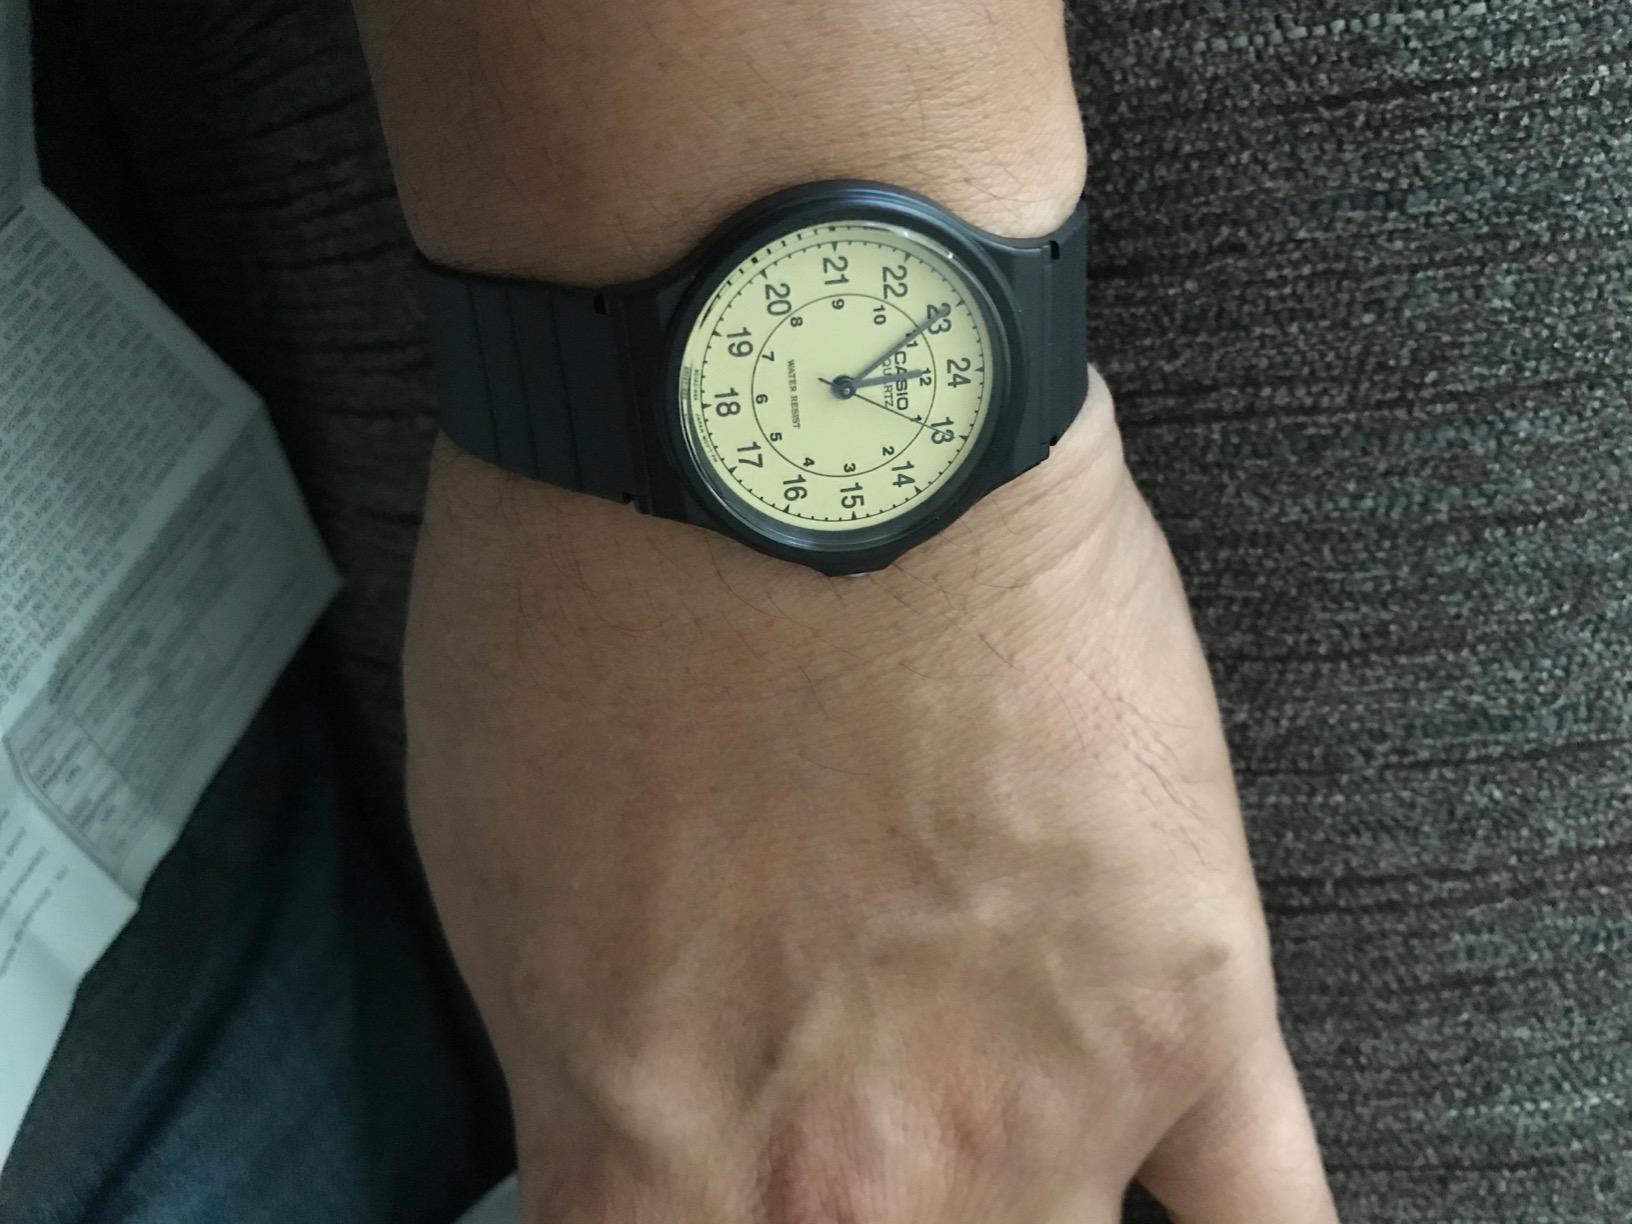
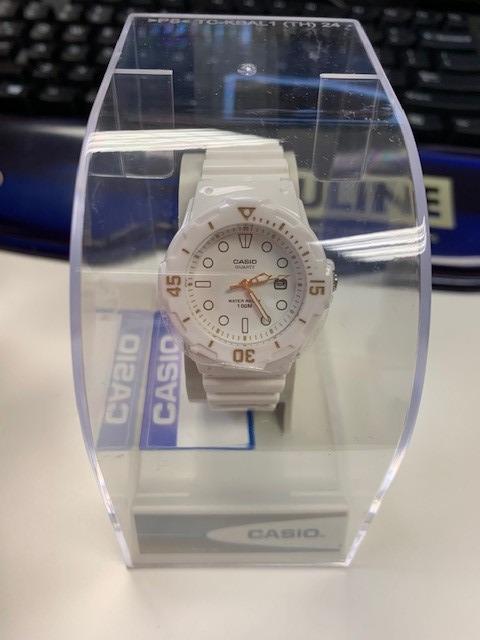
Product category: accessories_watch
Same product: no